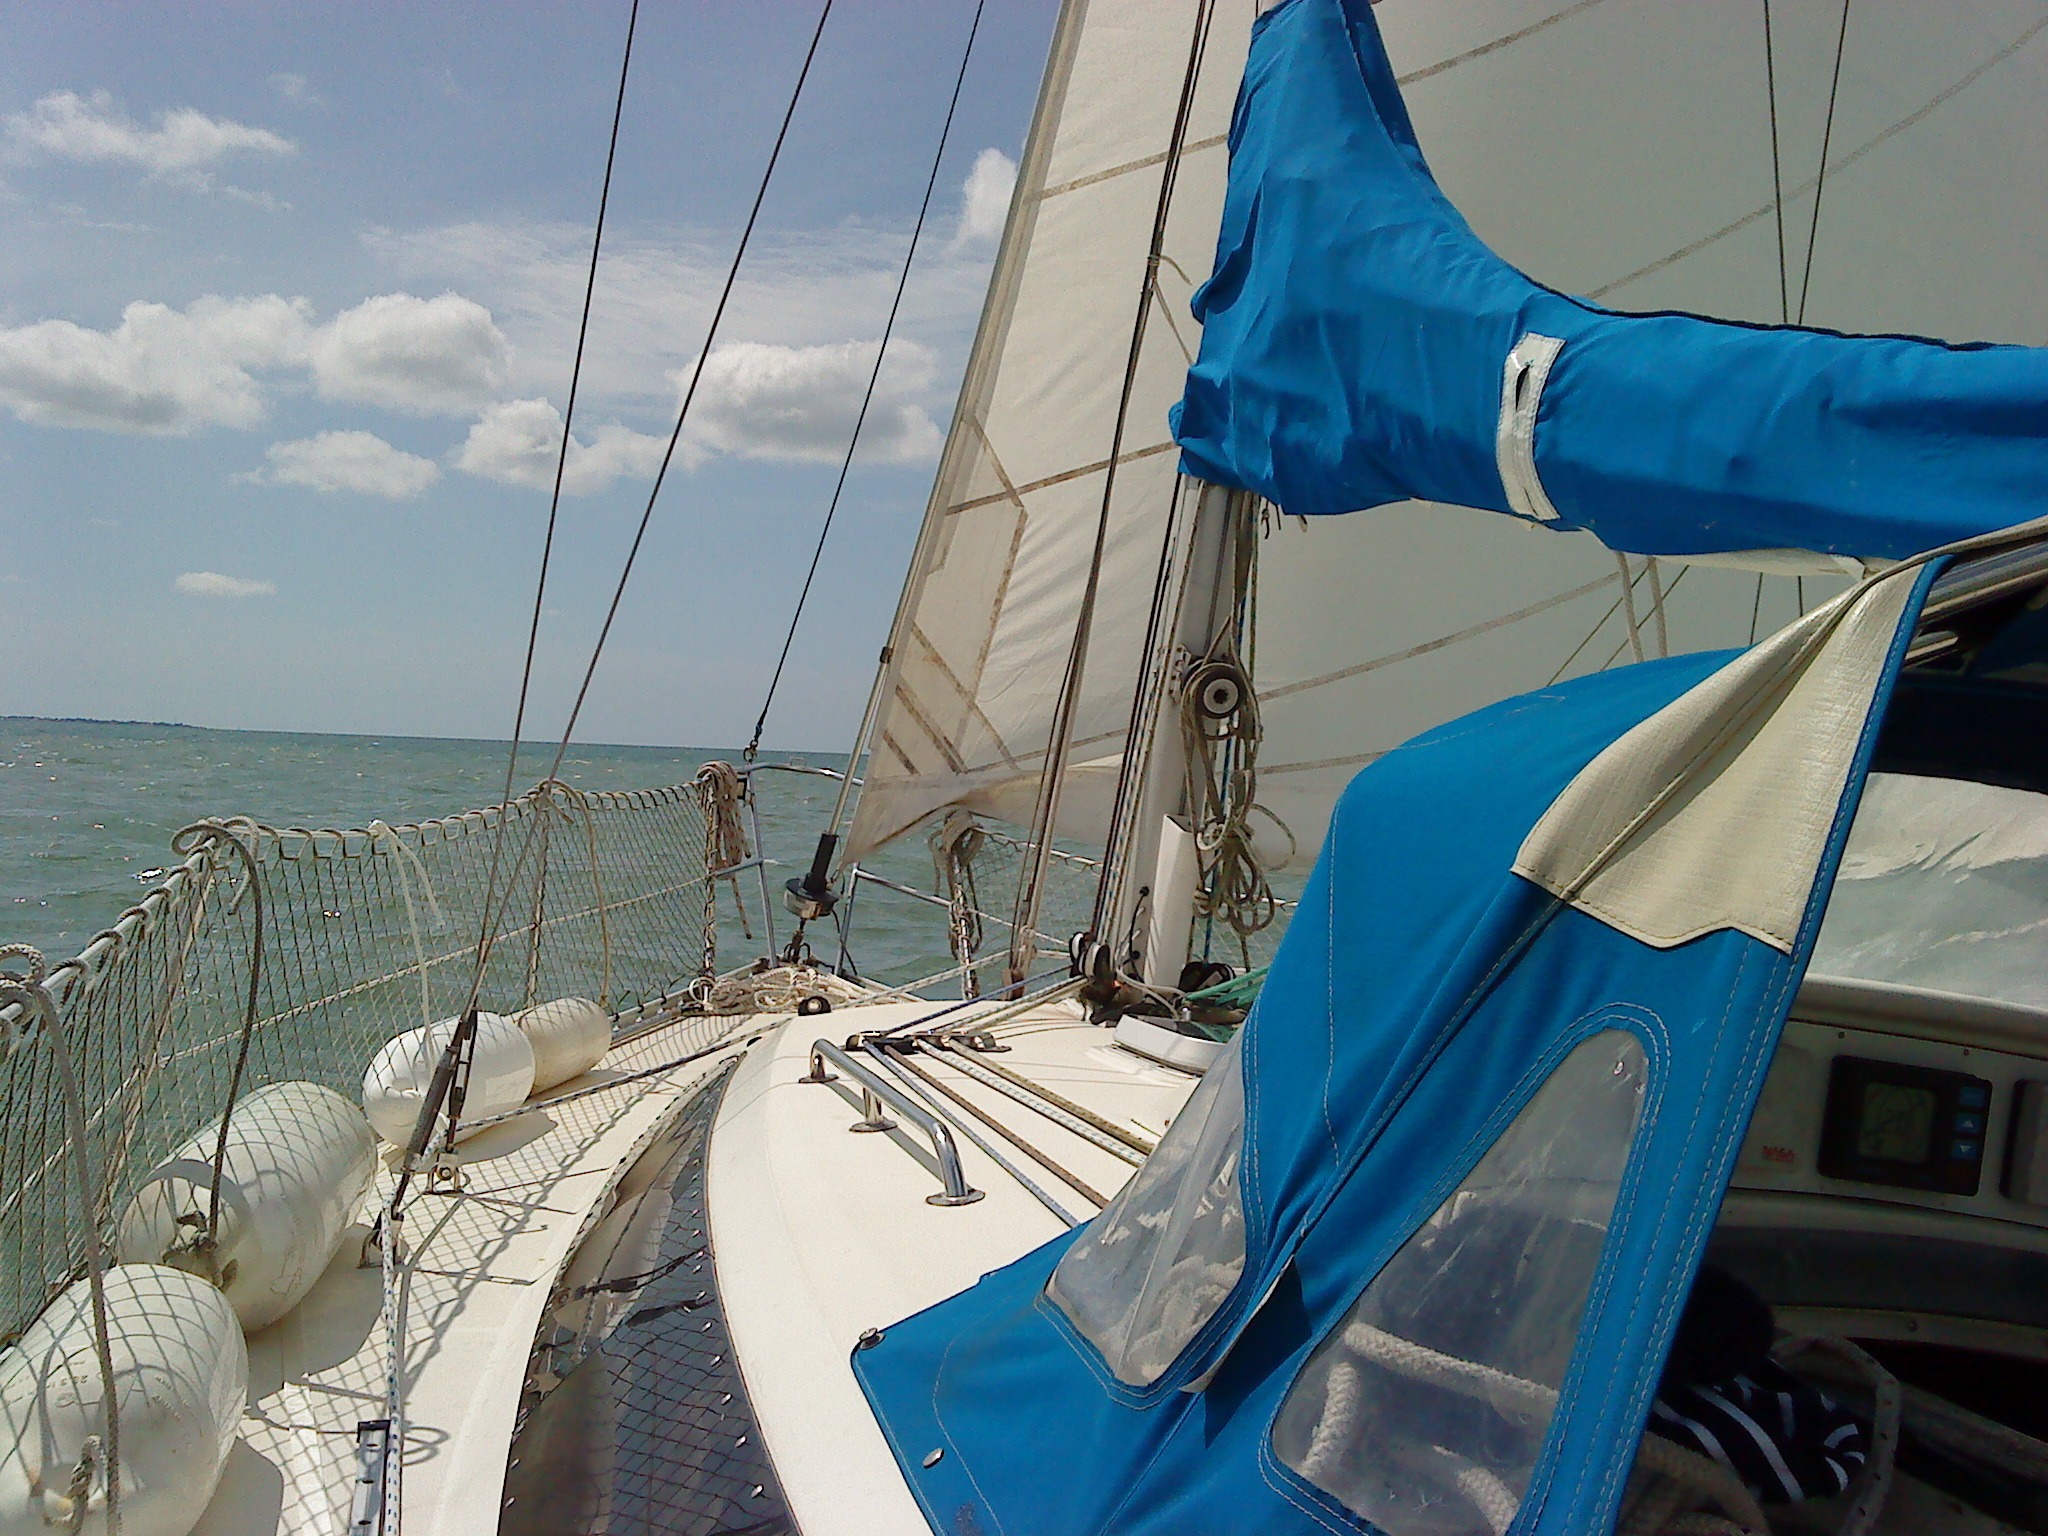
sea, boat, wind, ship, france, vehicle, mast, sailing, sailboat, sail, watercraft, brittany, sailing ship, windsports